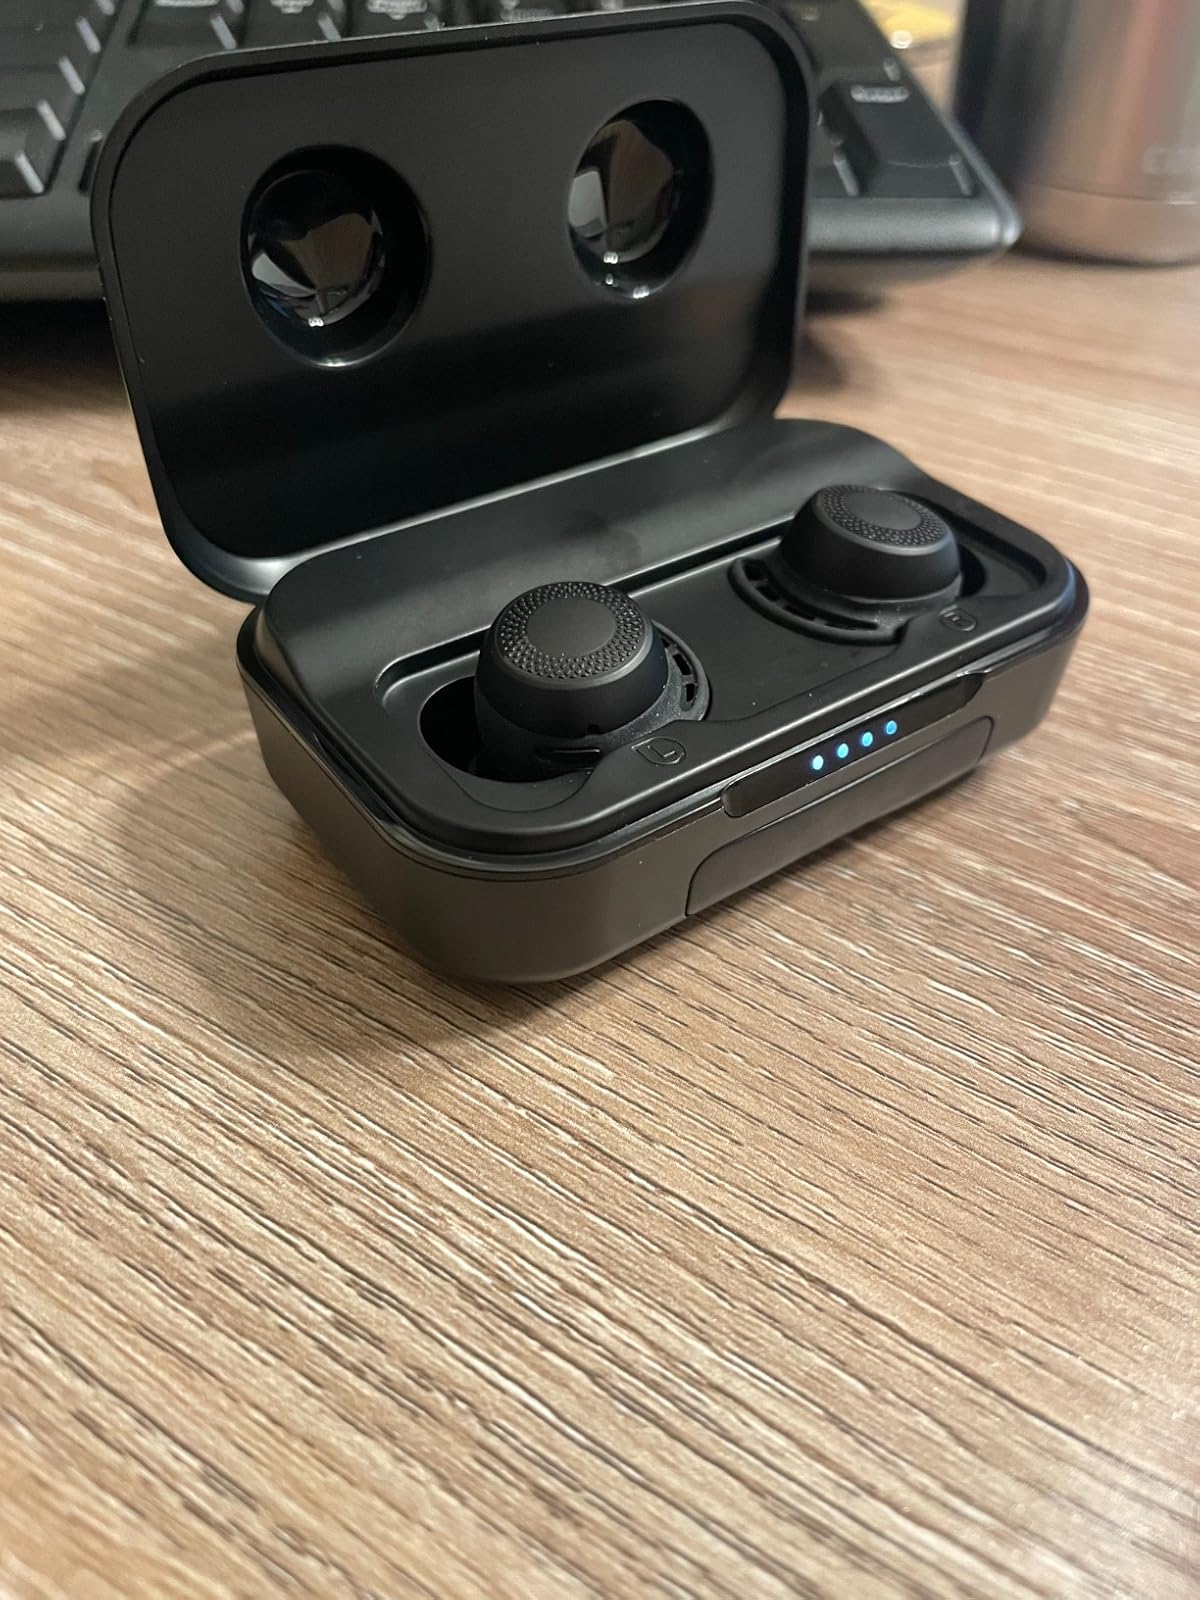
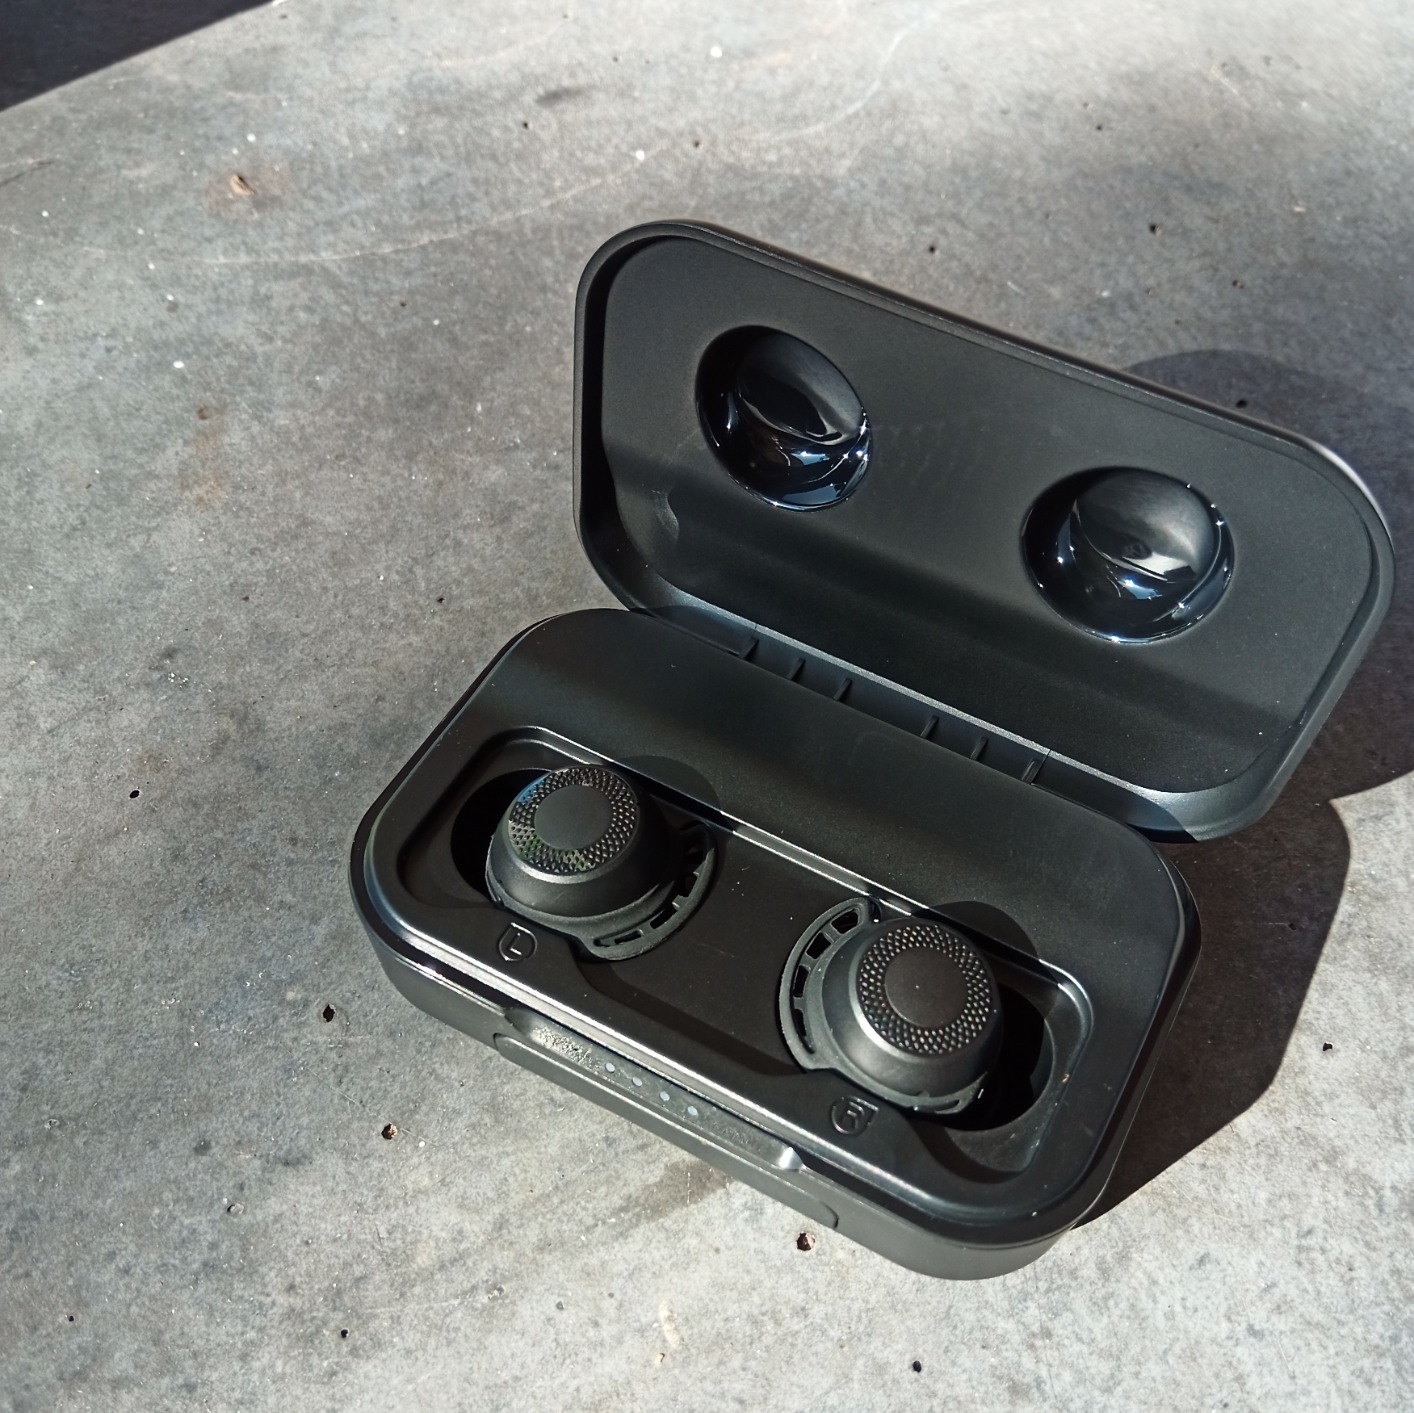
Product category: earbuds
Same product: yes